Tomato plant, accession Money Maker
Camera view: horizontal (90 deg, fisheye); turntable rotation: 330 degrees
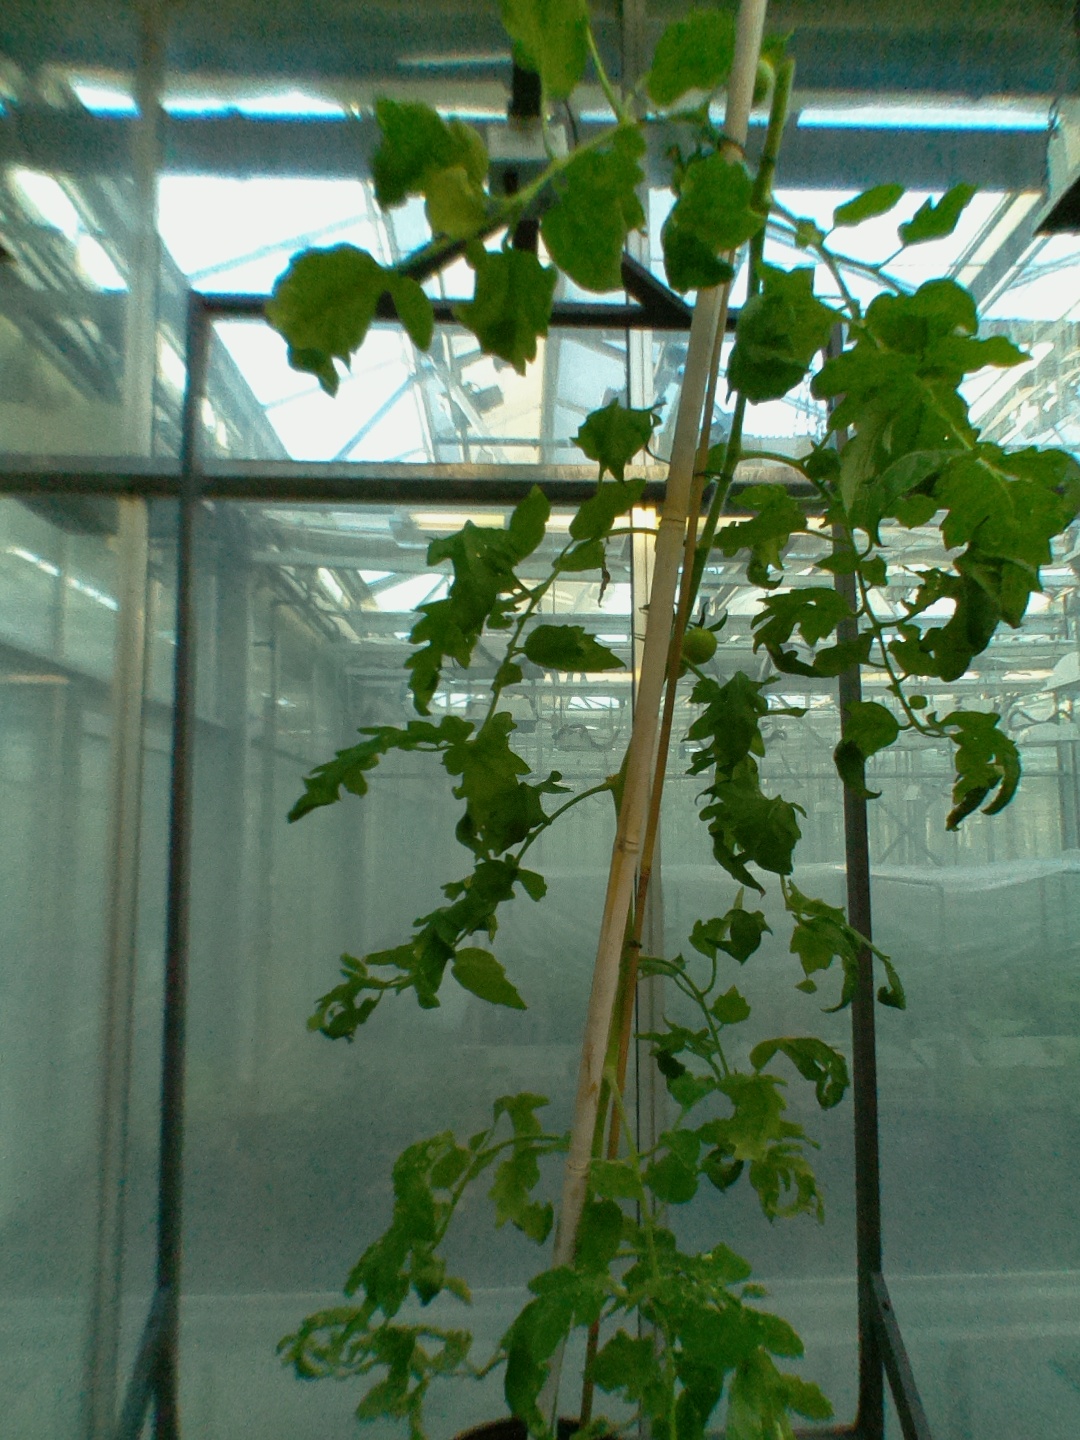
BBCH growth stage 71: 10%-20% of final fruit size